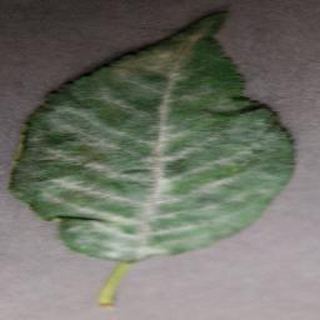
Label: cherry_powdery_mildew